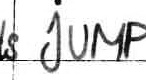
Label: jump